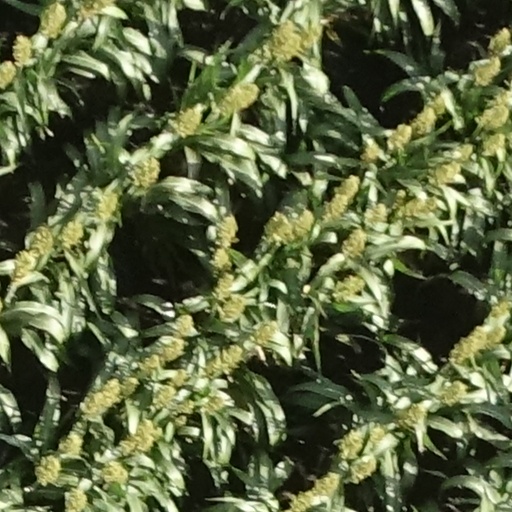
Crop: sorghum